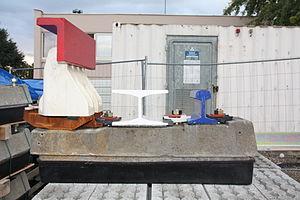
Extension du métro ligne B de Lyon à Oullins - Puit d'entrée du Tunnelier Agathe - coupe de rails sur une traverse
Le métro de Lyon est un des systèmes de transport en commun desservant la ville française de Lyon et son agglomération. Il s'agit d'un réseau métropolitain constitué de quatre lignes dénommées à l'aide des lettres A, B, C et D auxquelles s'ajoutent deux lignes de funiculaires dénommées par les indices F1 et F2. Le réseau comporte quarante stations pour 32,05 km de voies en site propre.